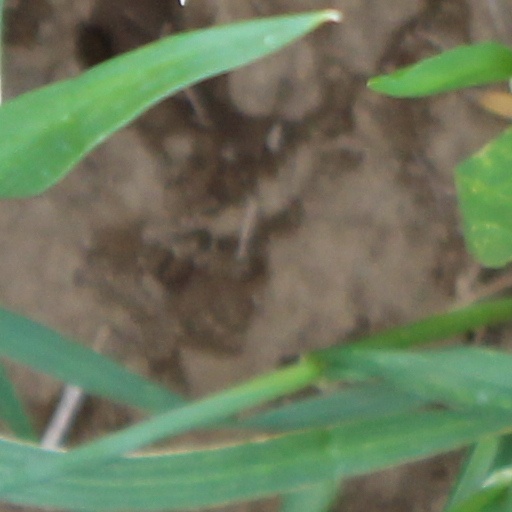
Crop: wheat